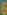
Number: 6